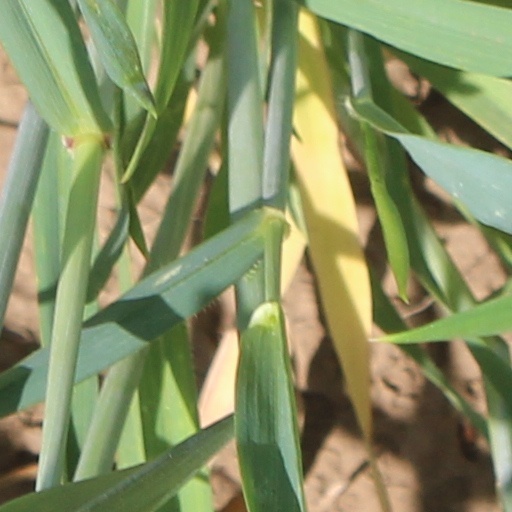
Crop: wheat